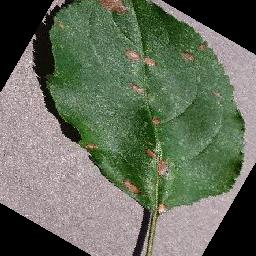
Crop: apple
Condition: black_rot